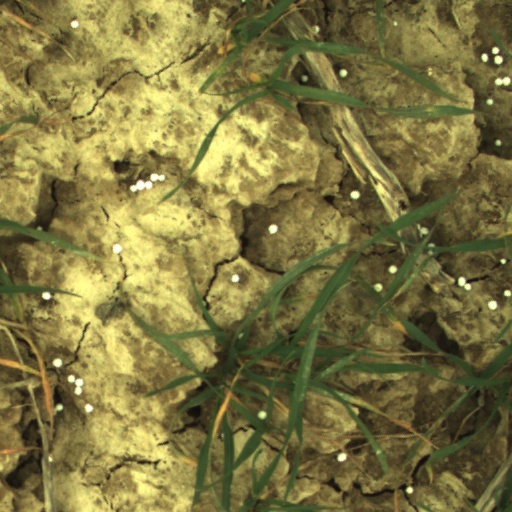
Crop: wheat